George Stubbs

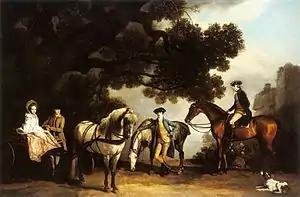
"The Milbanke and Melbourne Families" (ca. 1769), oil on canvas, 97 x 149 cm., National Gallery

Stubbs was born in Liverpool, the son of a currier, or leather-dresser, John Stubbs, and his wife Mary. Information on his life until the age of 35 or so is sparse, relying almost entirely on notes made by Ozias Humphry, a fellow artist and friend; Humphry's informal memoir, which was not intended for publication, was based on a series of private conversations he had with Stubbs around 1794, when Stubbs was 70 years old, and Humphry 52.